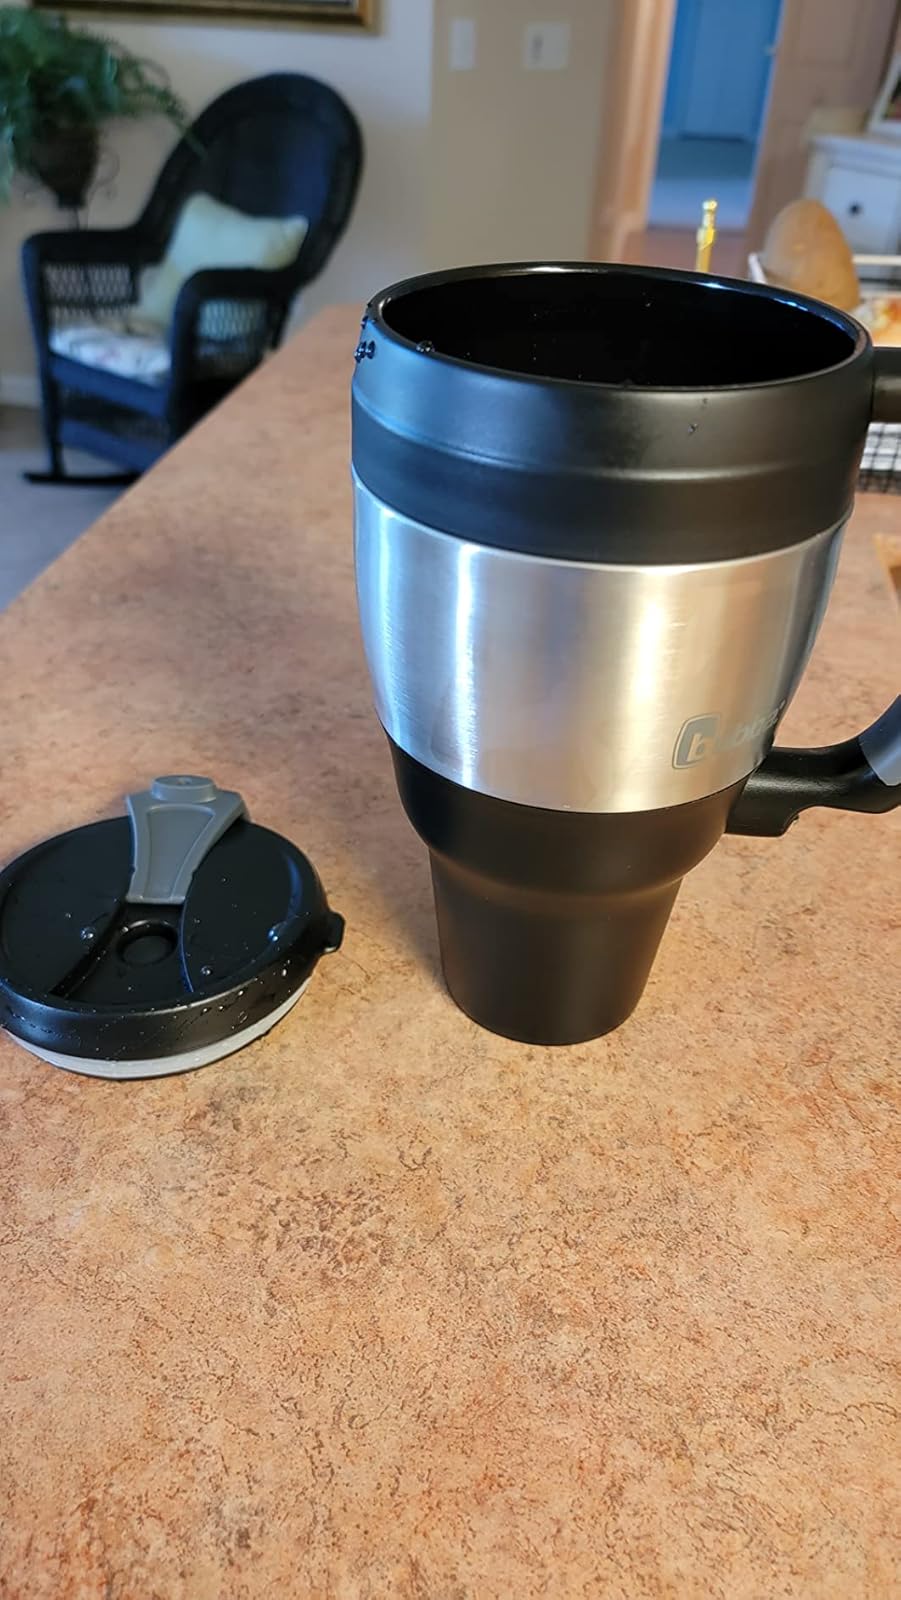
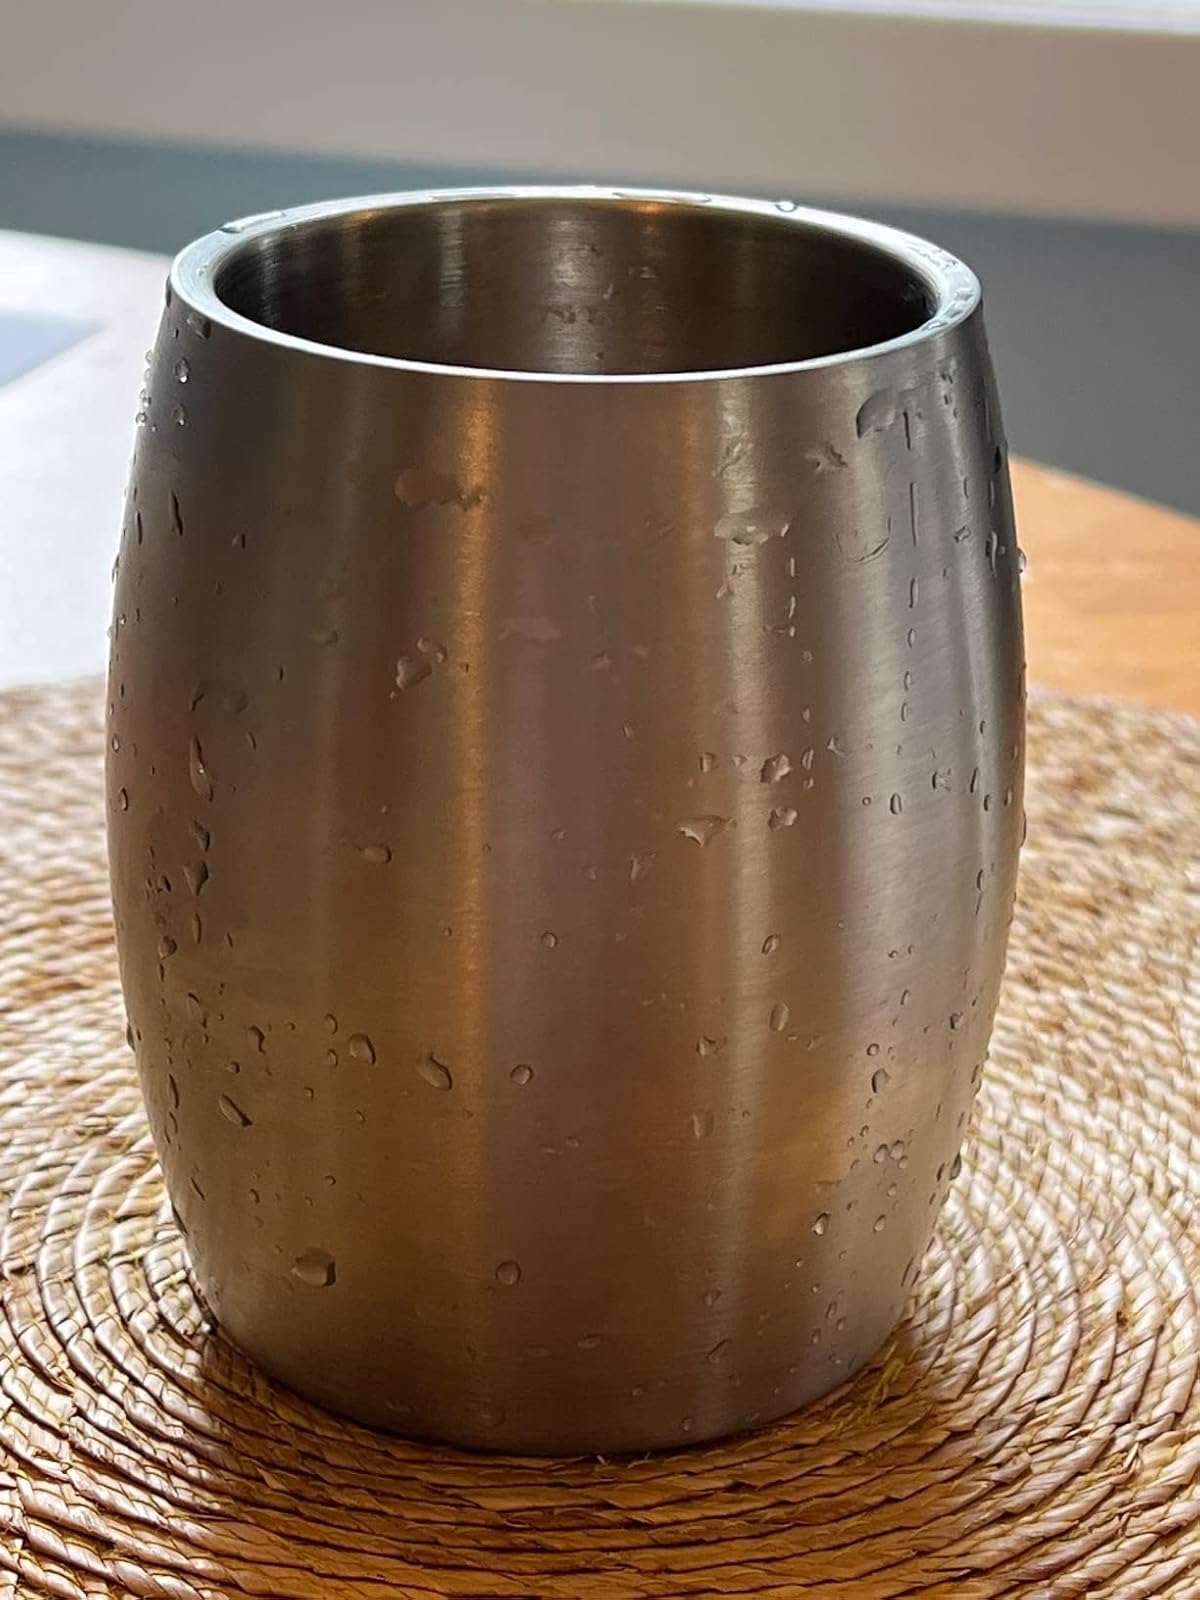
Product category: items_mug
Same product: no